WRC Generations

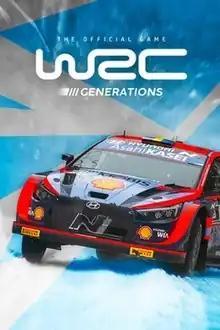
Cover art featuring the Hyundai i20 N Rally1 of Oliver Solberg and Elliott Edmondson

WRC Generations is a racing video game developed by Kylotonn and published by Nacon. It is the seventh entry in the "World Rally Championship" series by the French developer and holds the official license of the 2022 World Rally Championship. The game was released for Microsoft Windows, PlayStation 4, PlayStation 5, Xbox One and Xbox Series X/S on November 3, 2022 and Nintendo Switch on December 26, 2022.